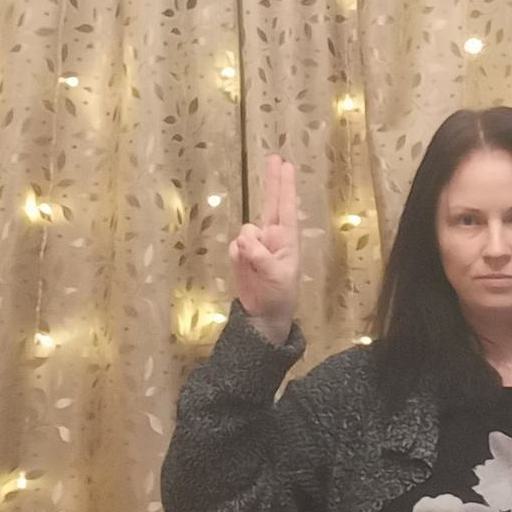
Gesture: two_up